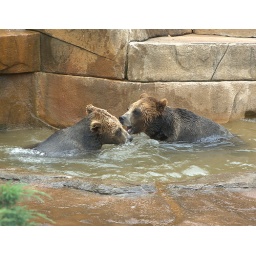
Brown bears playing in the water at the Milwaukee County Zoo. (200-IMGP2083ec)